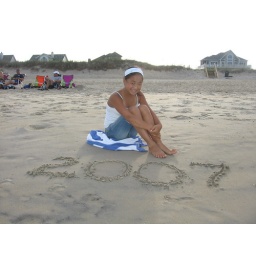
2007 JULY 15 OBX - Megan on beach with 2007 in sand